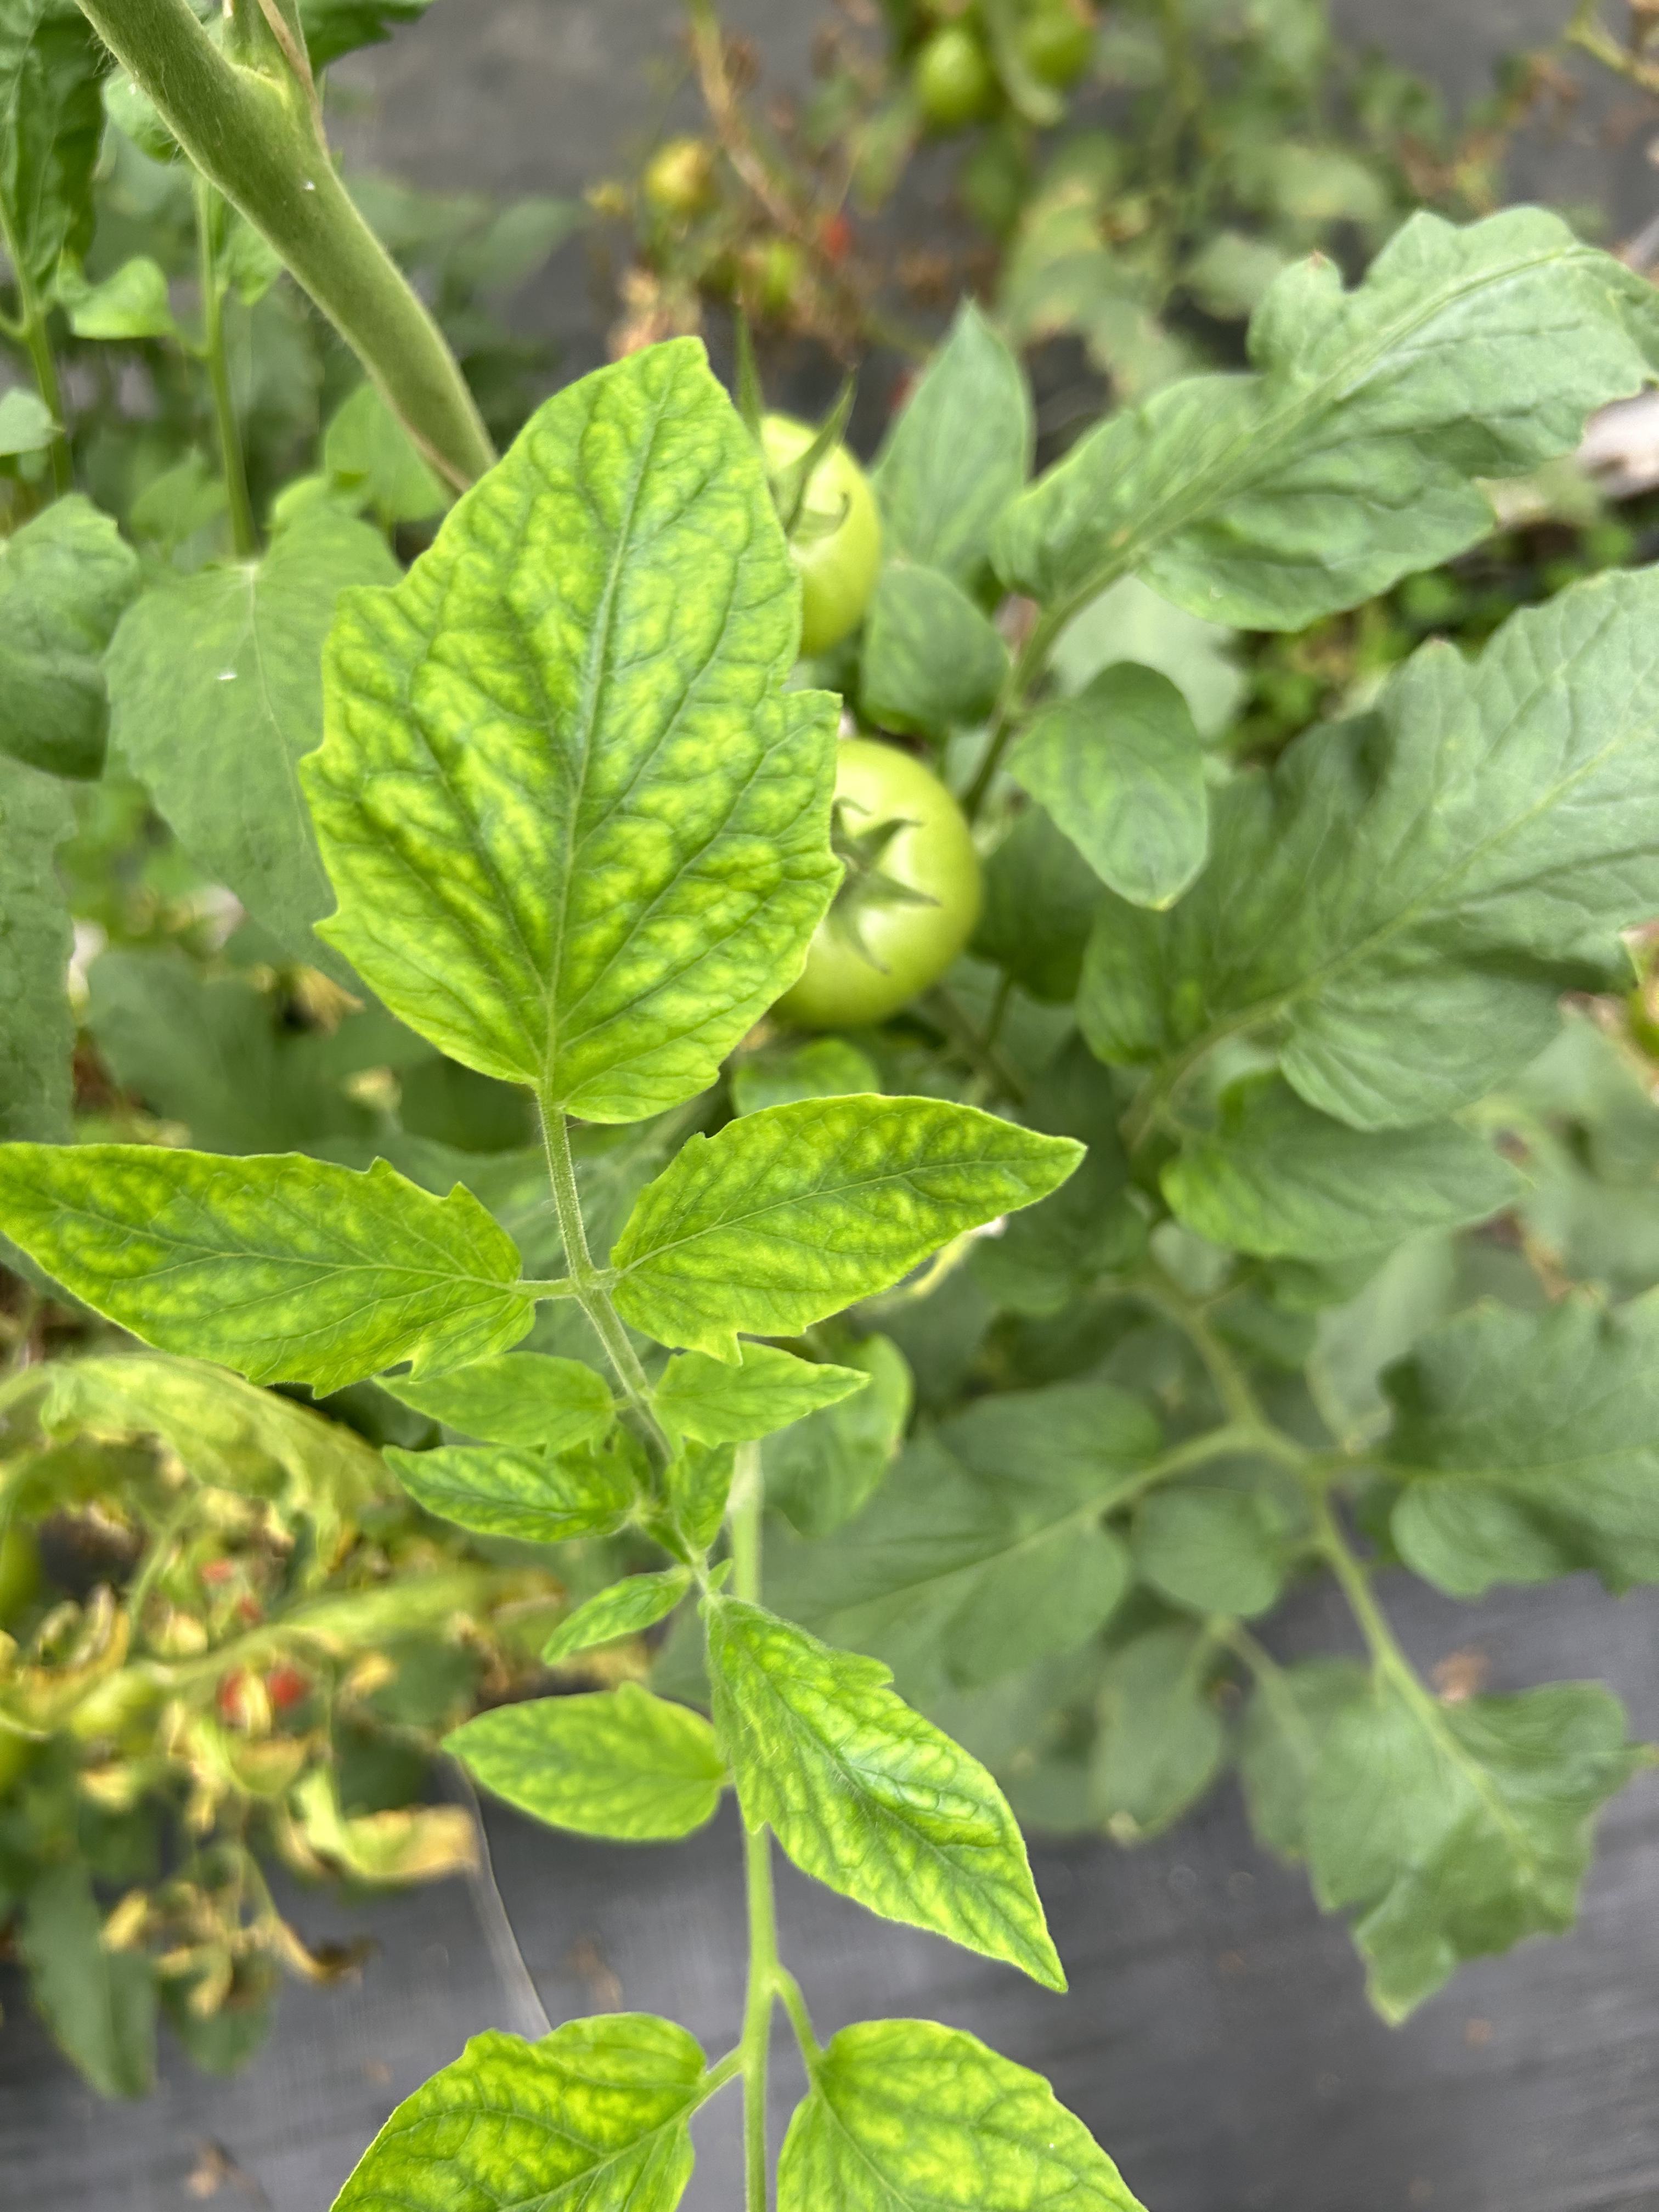
Disease: Viral